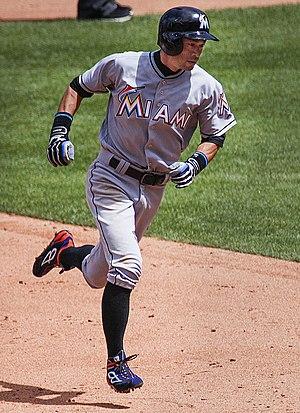
La saison 2017 des Marlins de Miami est la 25ᵉ saison en Ligue majeure de baseball pour cette franchise.